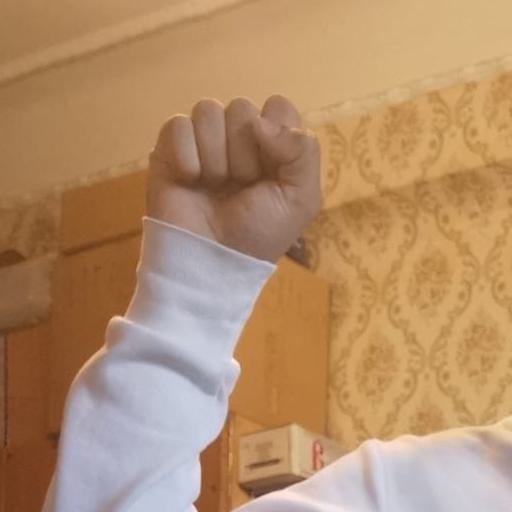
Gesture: fist